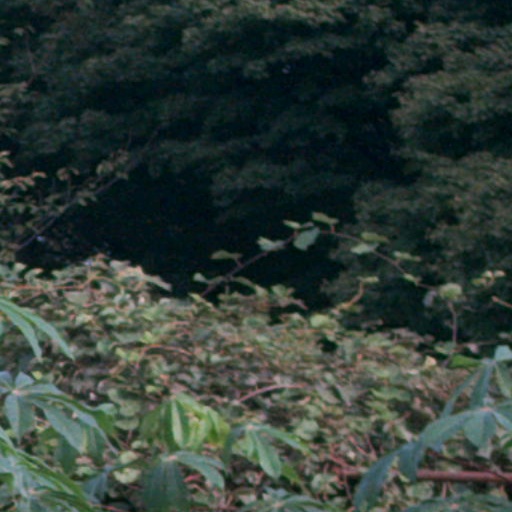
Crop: cassava